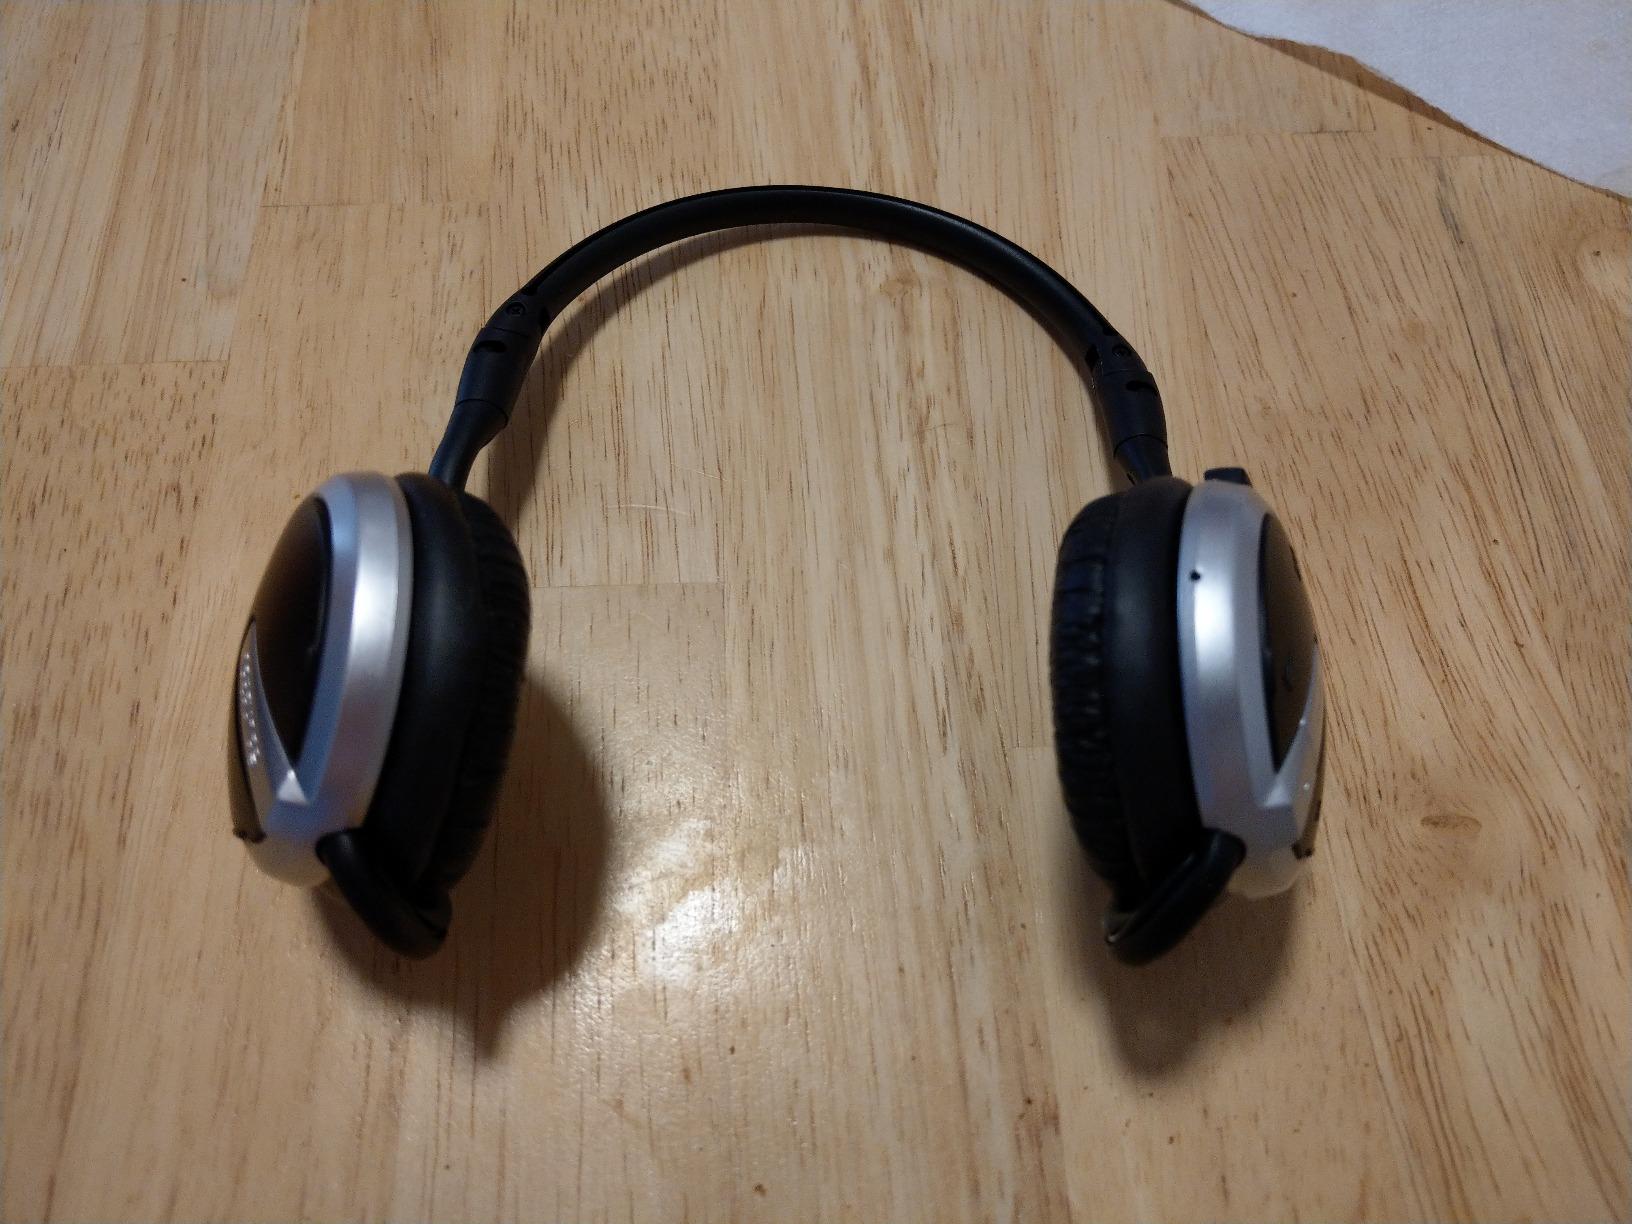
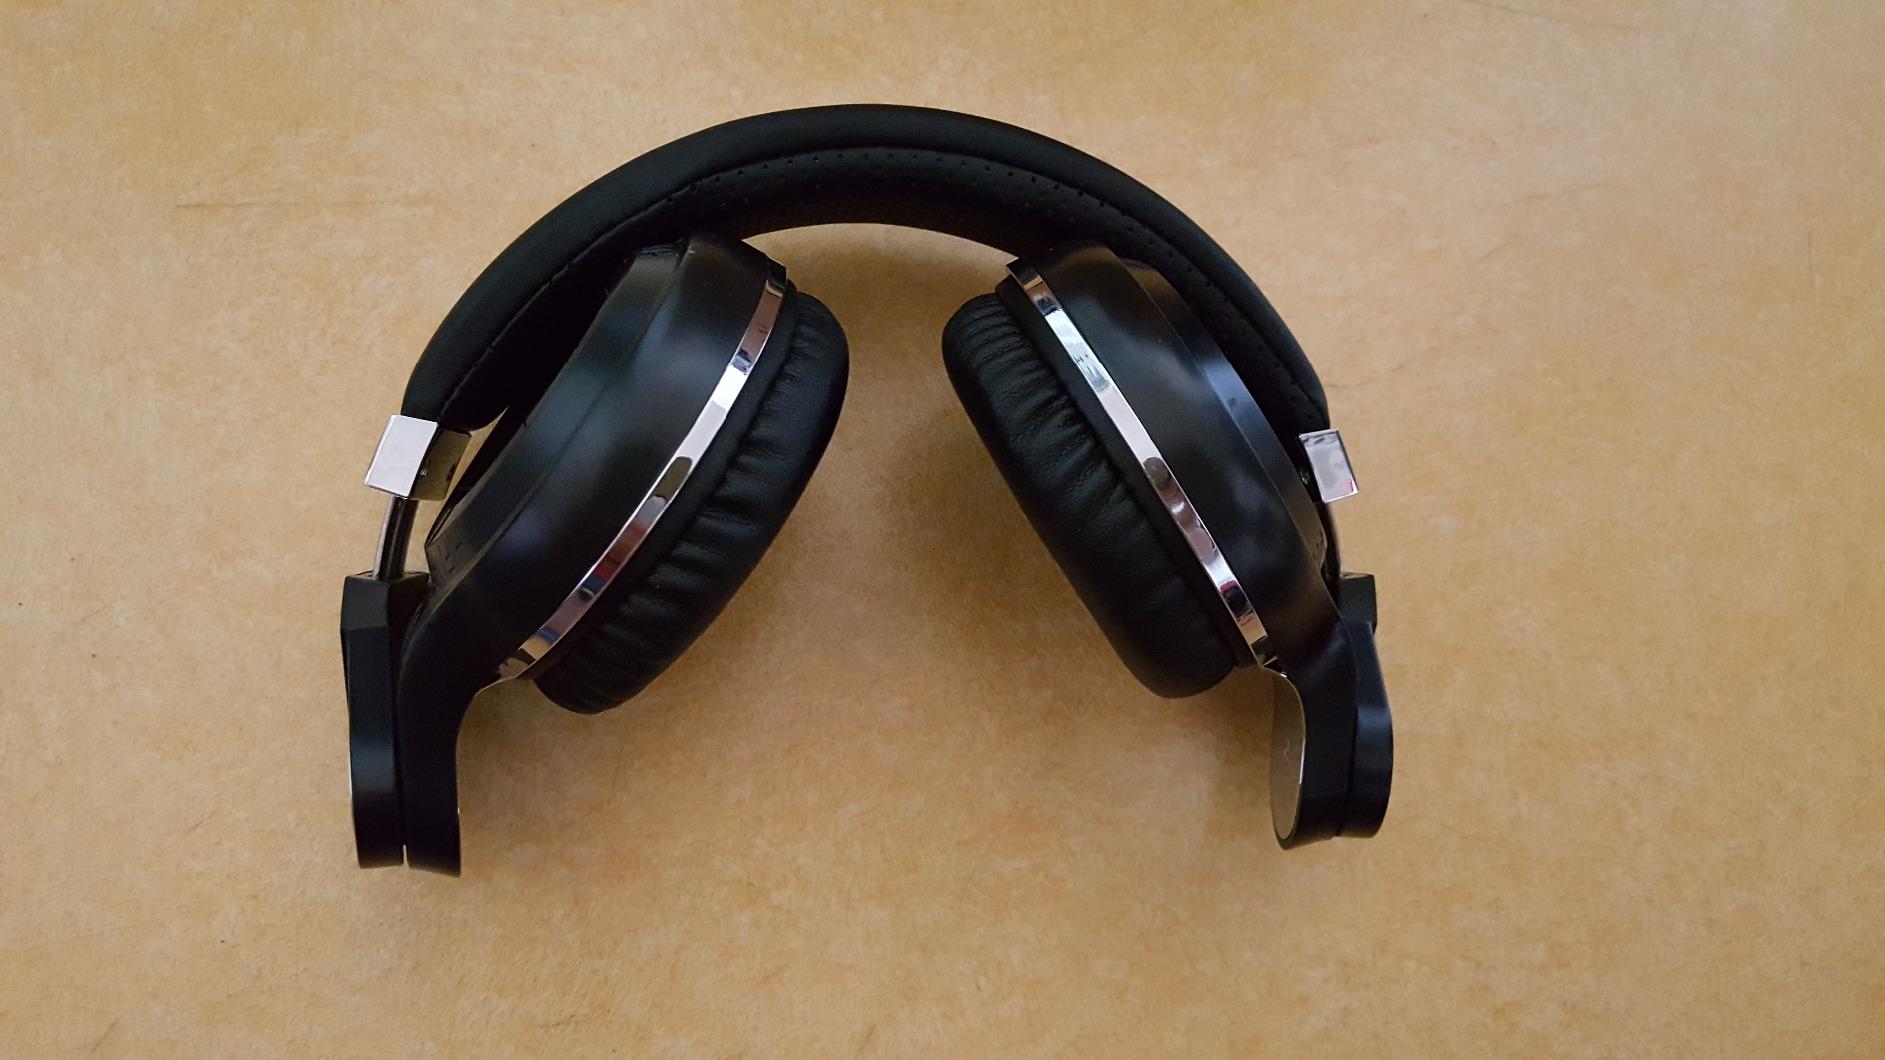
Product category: headphones
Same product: no